Gorton government

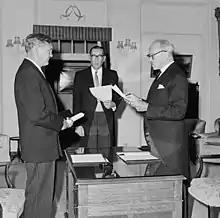
Gorton being sworn in as Prime Minister on 10 January 1968.

John Gorton had studied Politics, History and Economics at Oxford University and served as pilot in the Royal Australian Airforce during the Second World War. His aircraft crashed during the defence of Singapore, and Gorton was badly injured. His face remained forever scarred, but Gorton managed to escape, only for his ship to be torpedoed at Batavia – where, by clinging to an improvised raft, he again escaped death and was able to return to Australia for medical treatment and to serve in the air defence of Northern Australian and New Guinea.